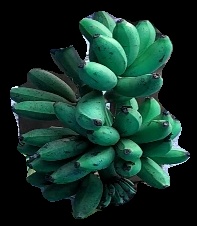
Variety: rasbale
Grade: grade3